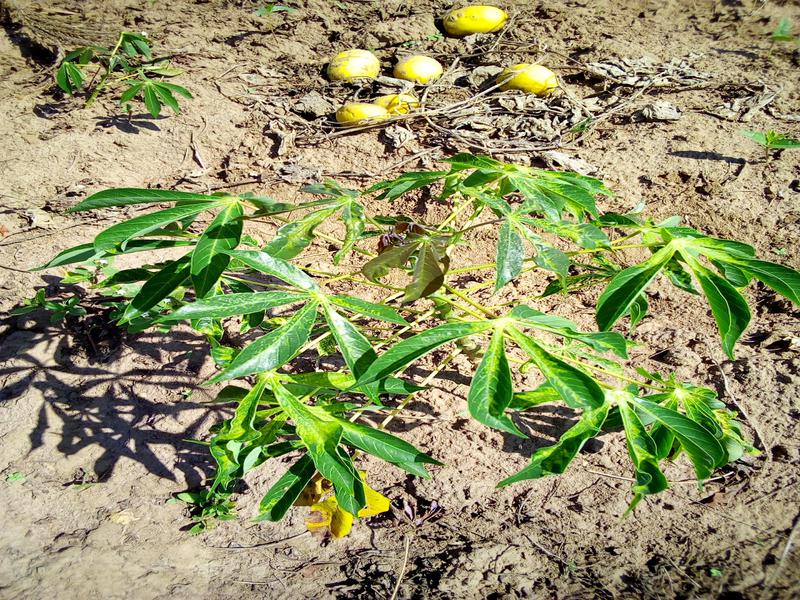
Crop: cassava
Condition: mosaic_disease